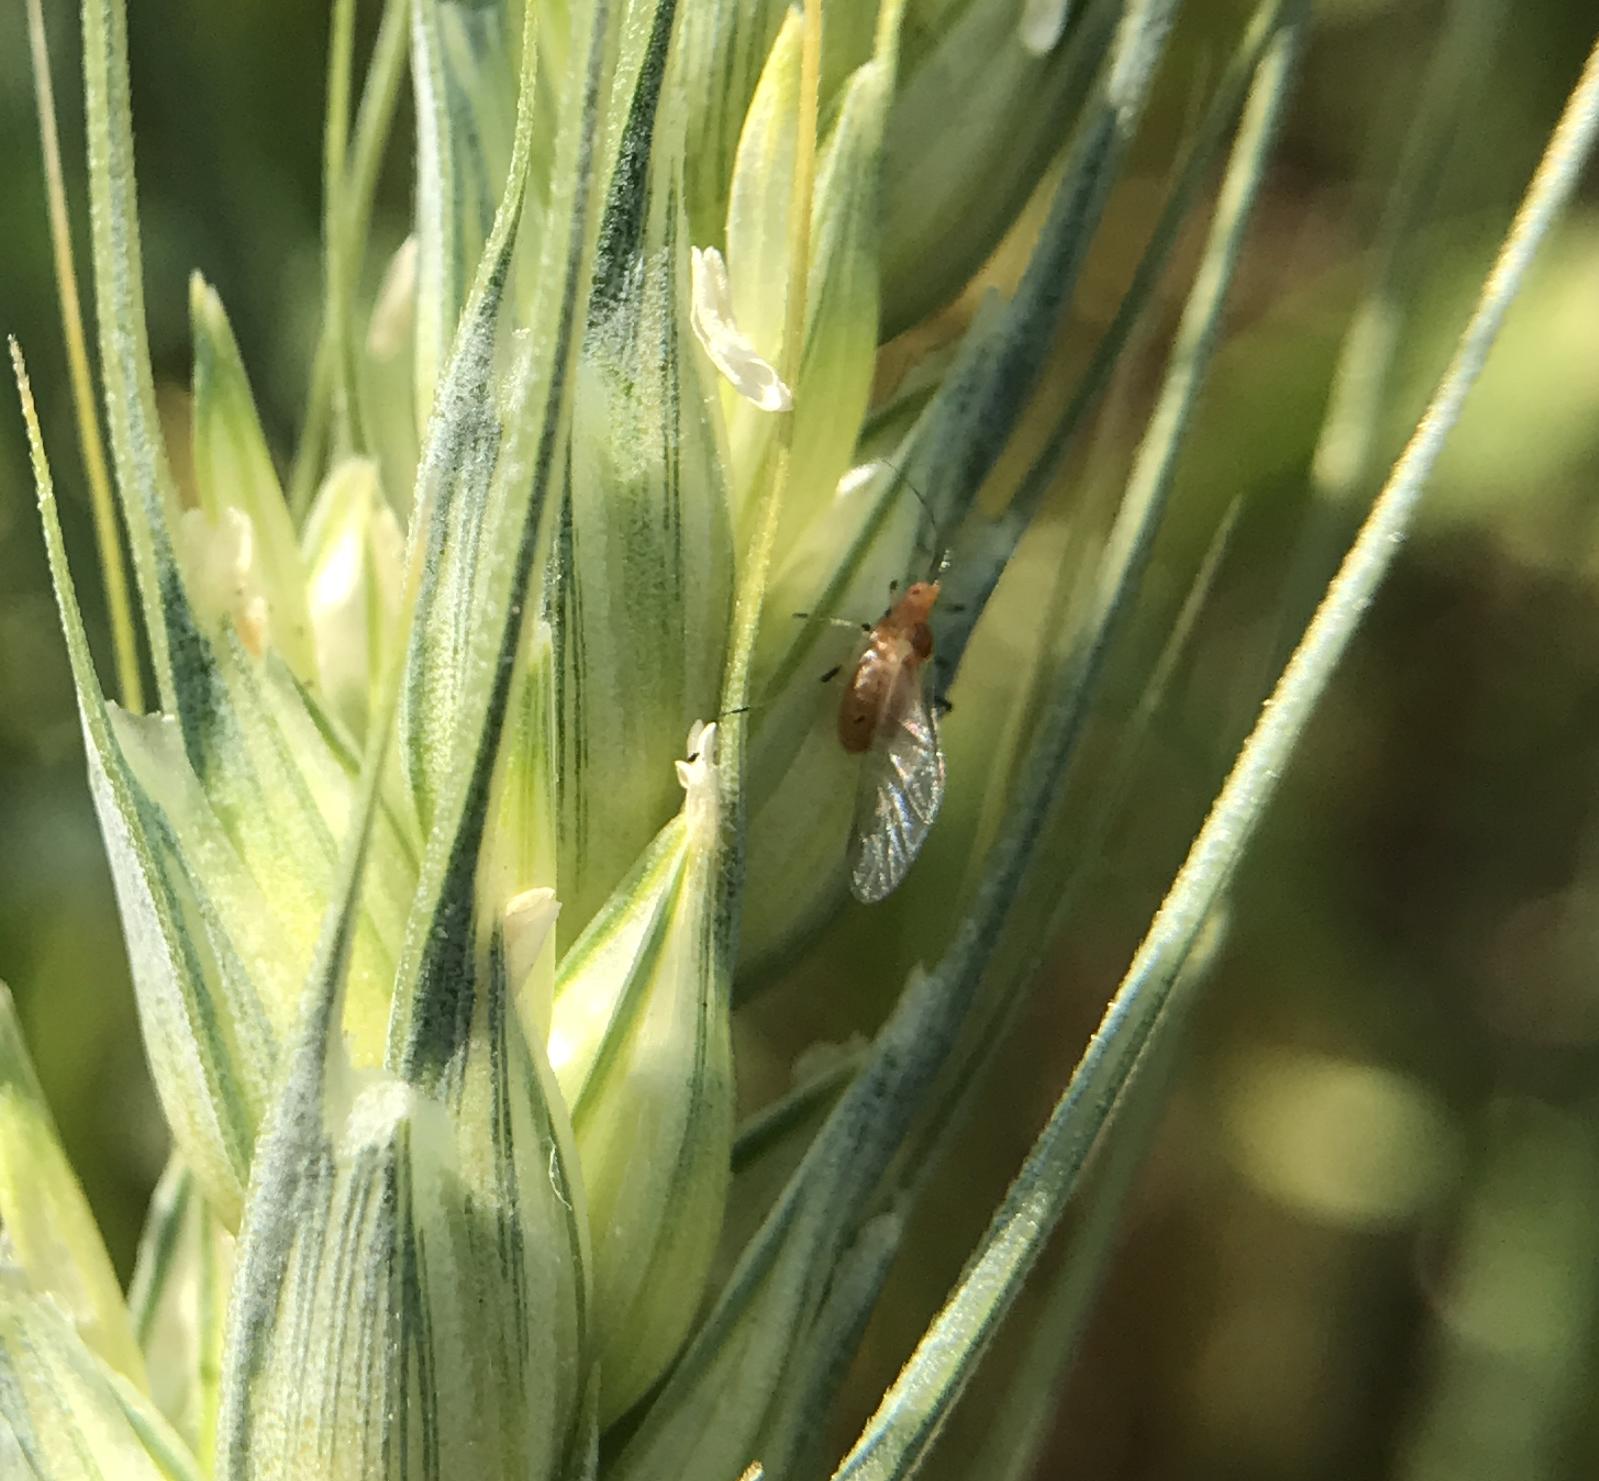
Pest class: english_grain_aphid